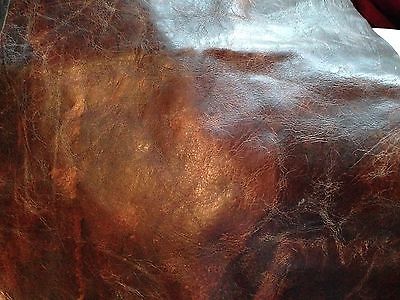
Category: chair